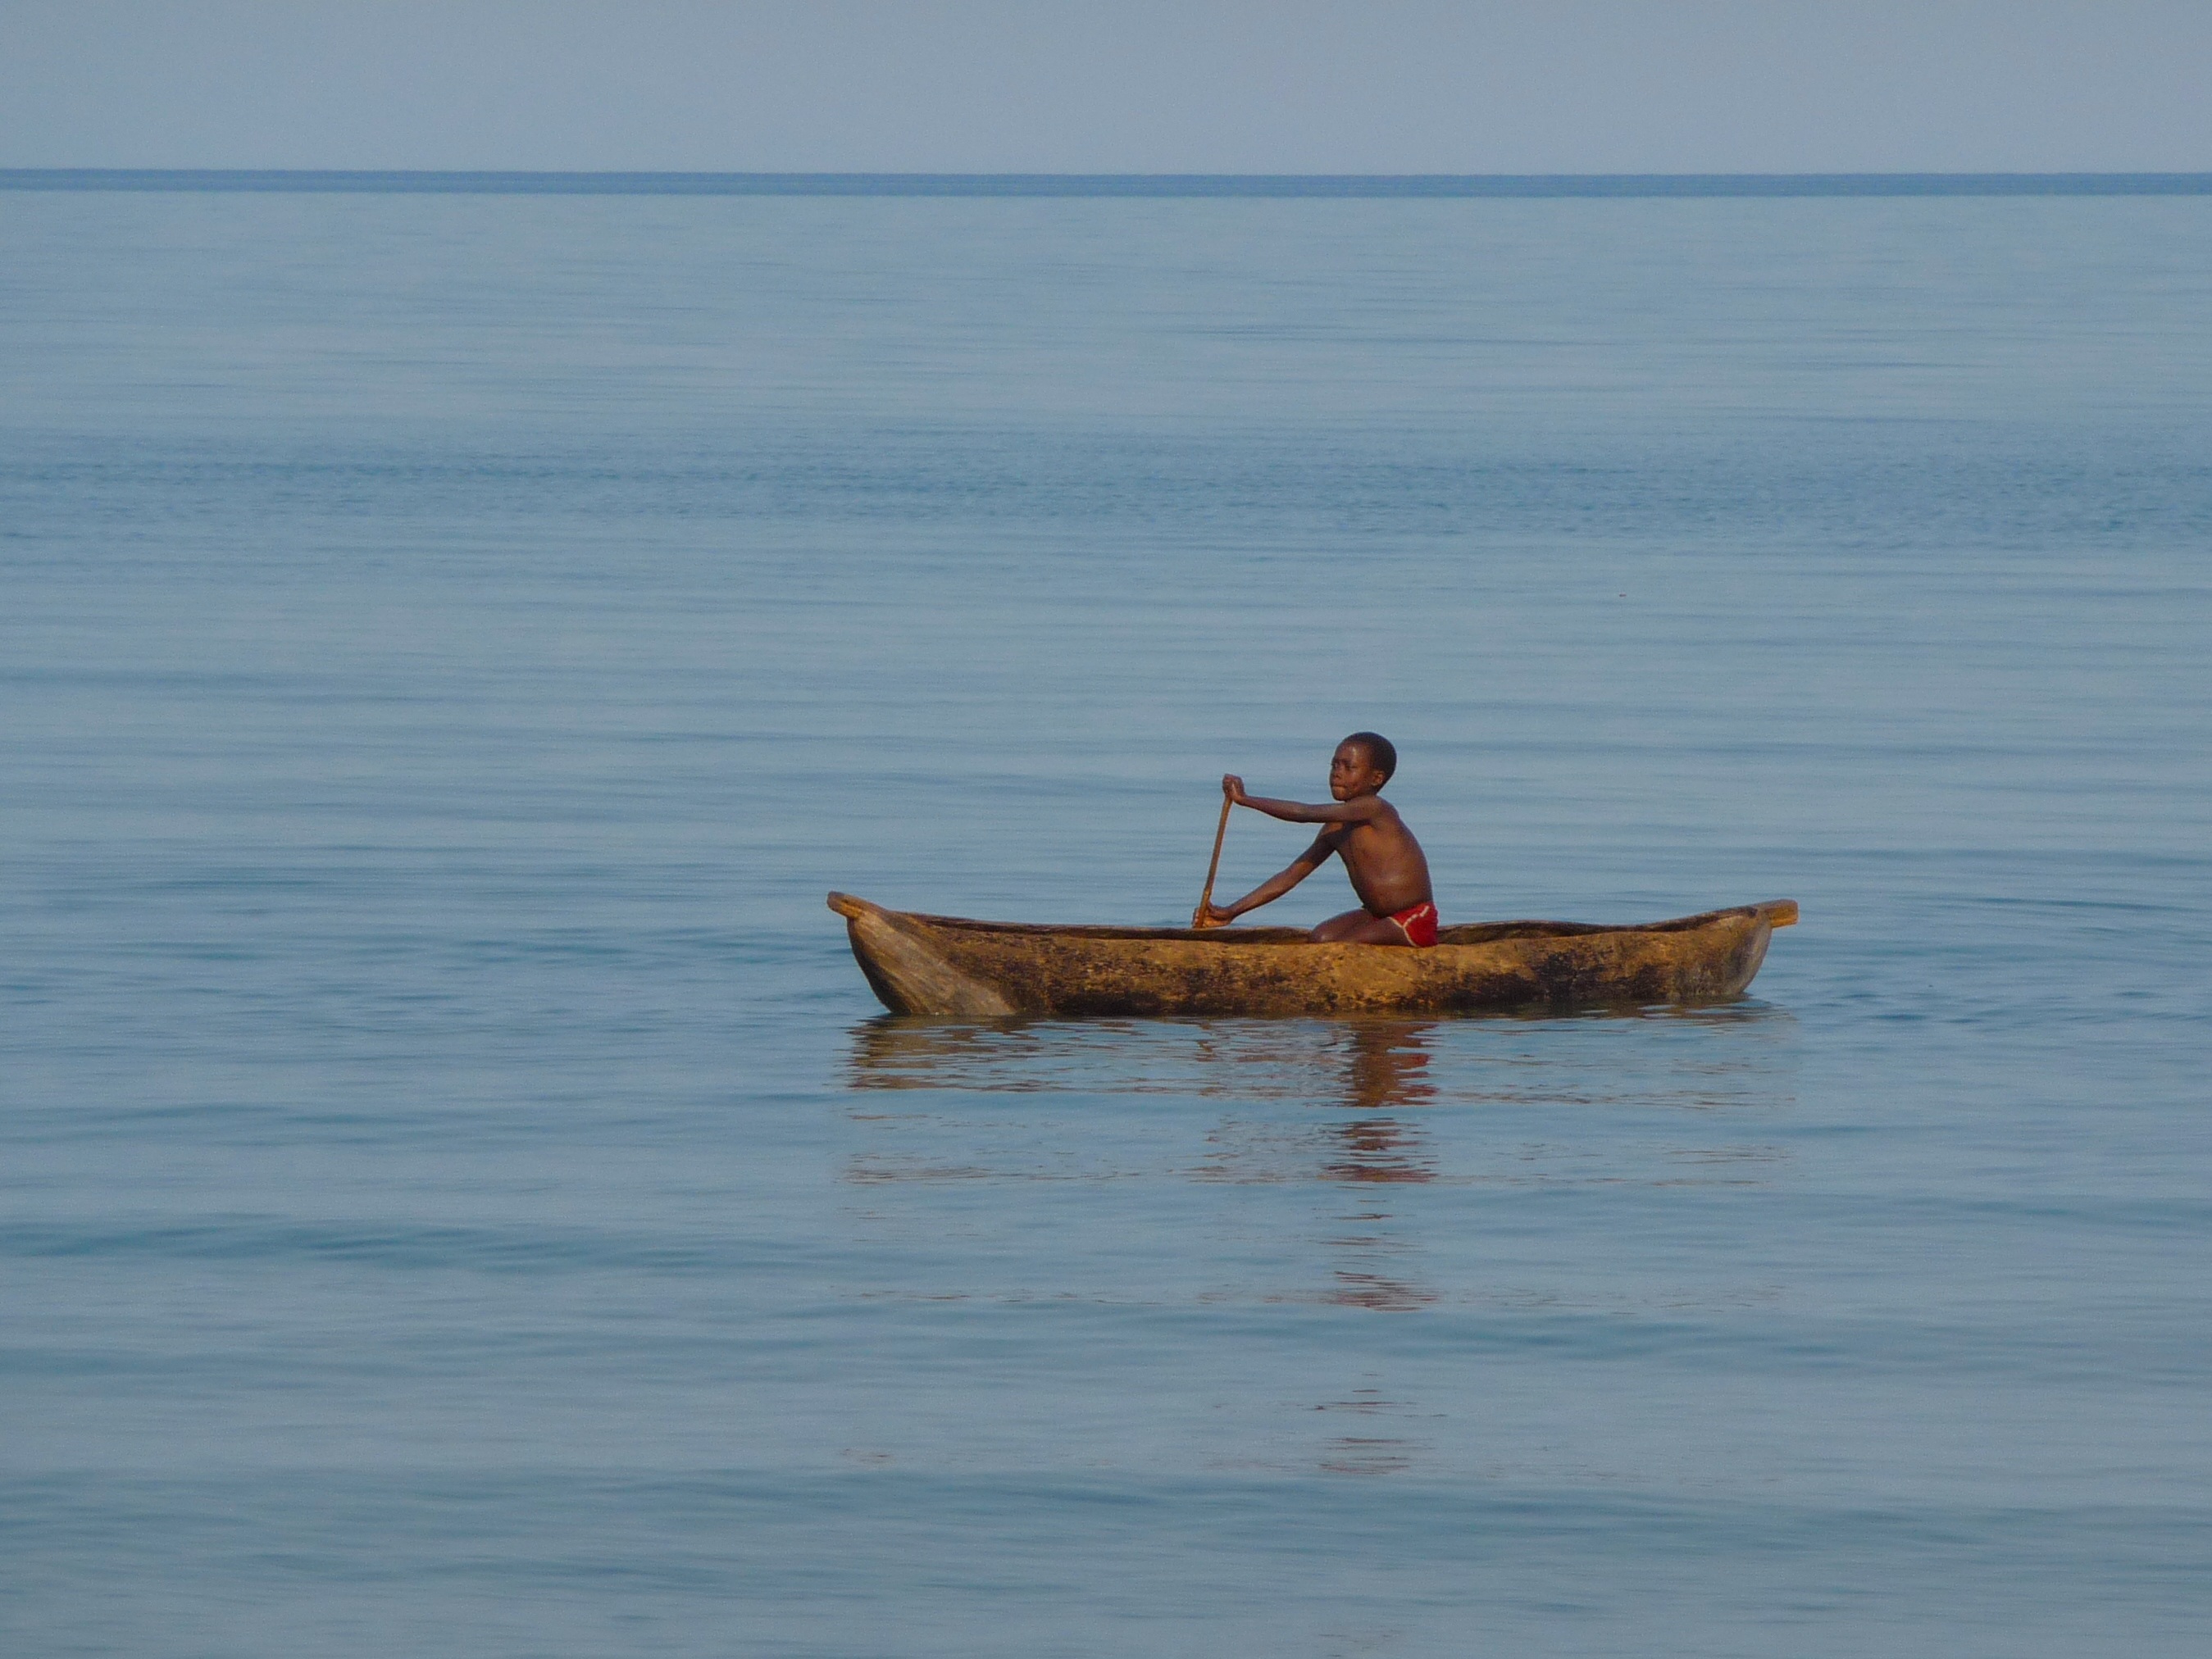
beach, sea, coast, ocean, boat, shore, wave, canoe, boot, paddle, vehicle, bay, child, boating, watercraft, a tree, malawi, lake malawi, watercraft rowing, malawi lake